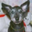
Label: dog